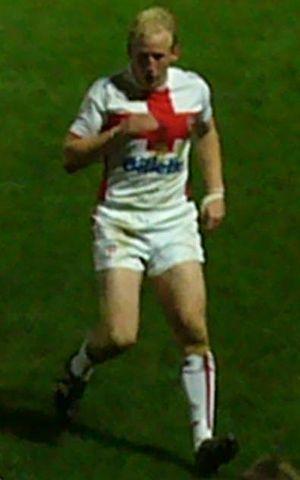
Shaun Briscoe, né le 23 février 1983 à Higher End, est un joueur de rugby à XIII anglais évoluant au poste d'arrière ou d'ailier dans les années 2000. Il a été sélectionné en sélection anglaise, participant au Tournoi des Quatre Nations 2009. En club, il a commencé sa carrière aux Wigan Warriors avant de la poursuivre à Hull FC et Hull KR.